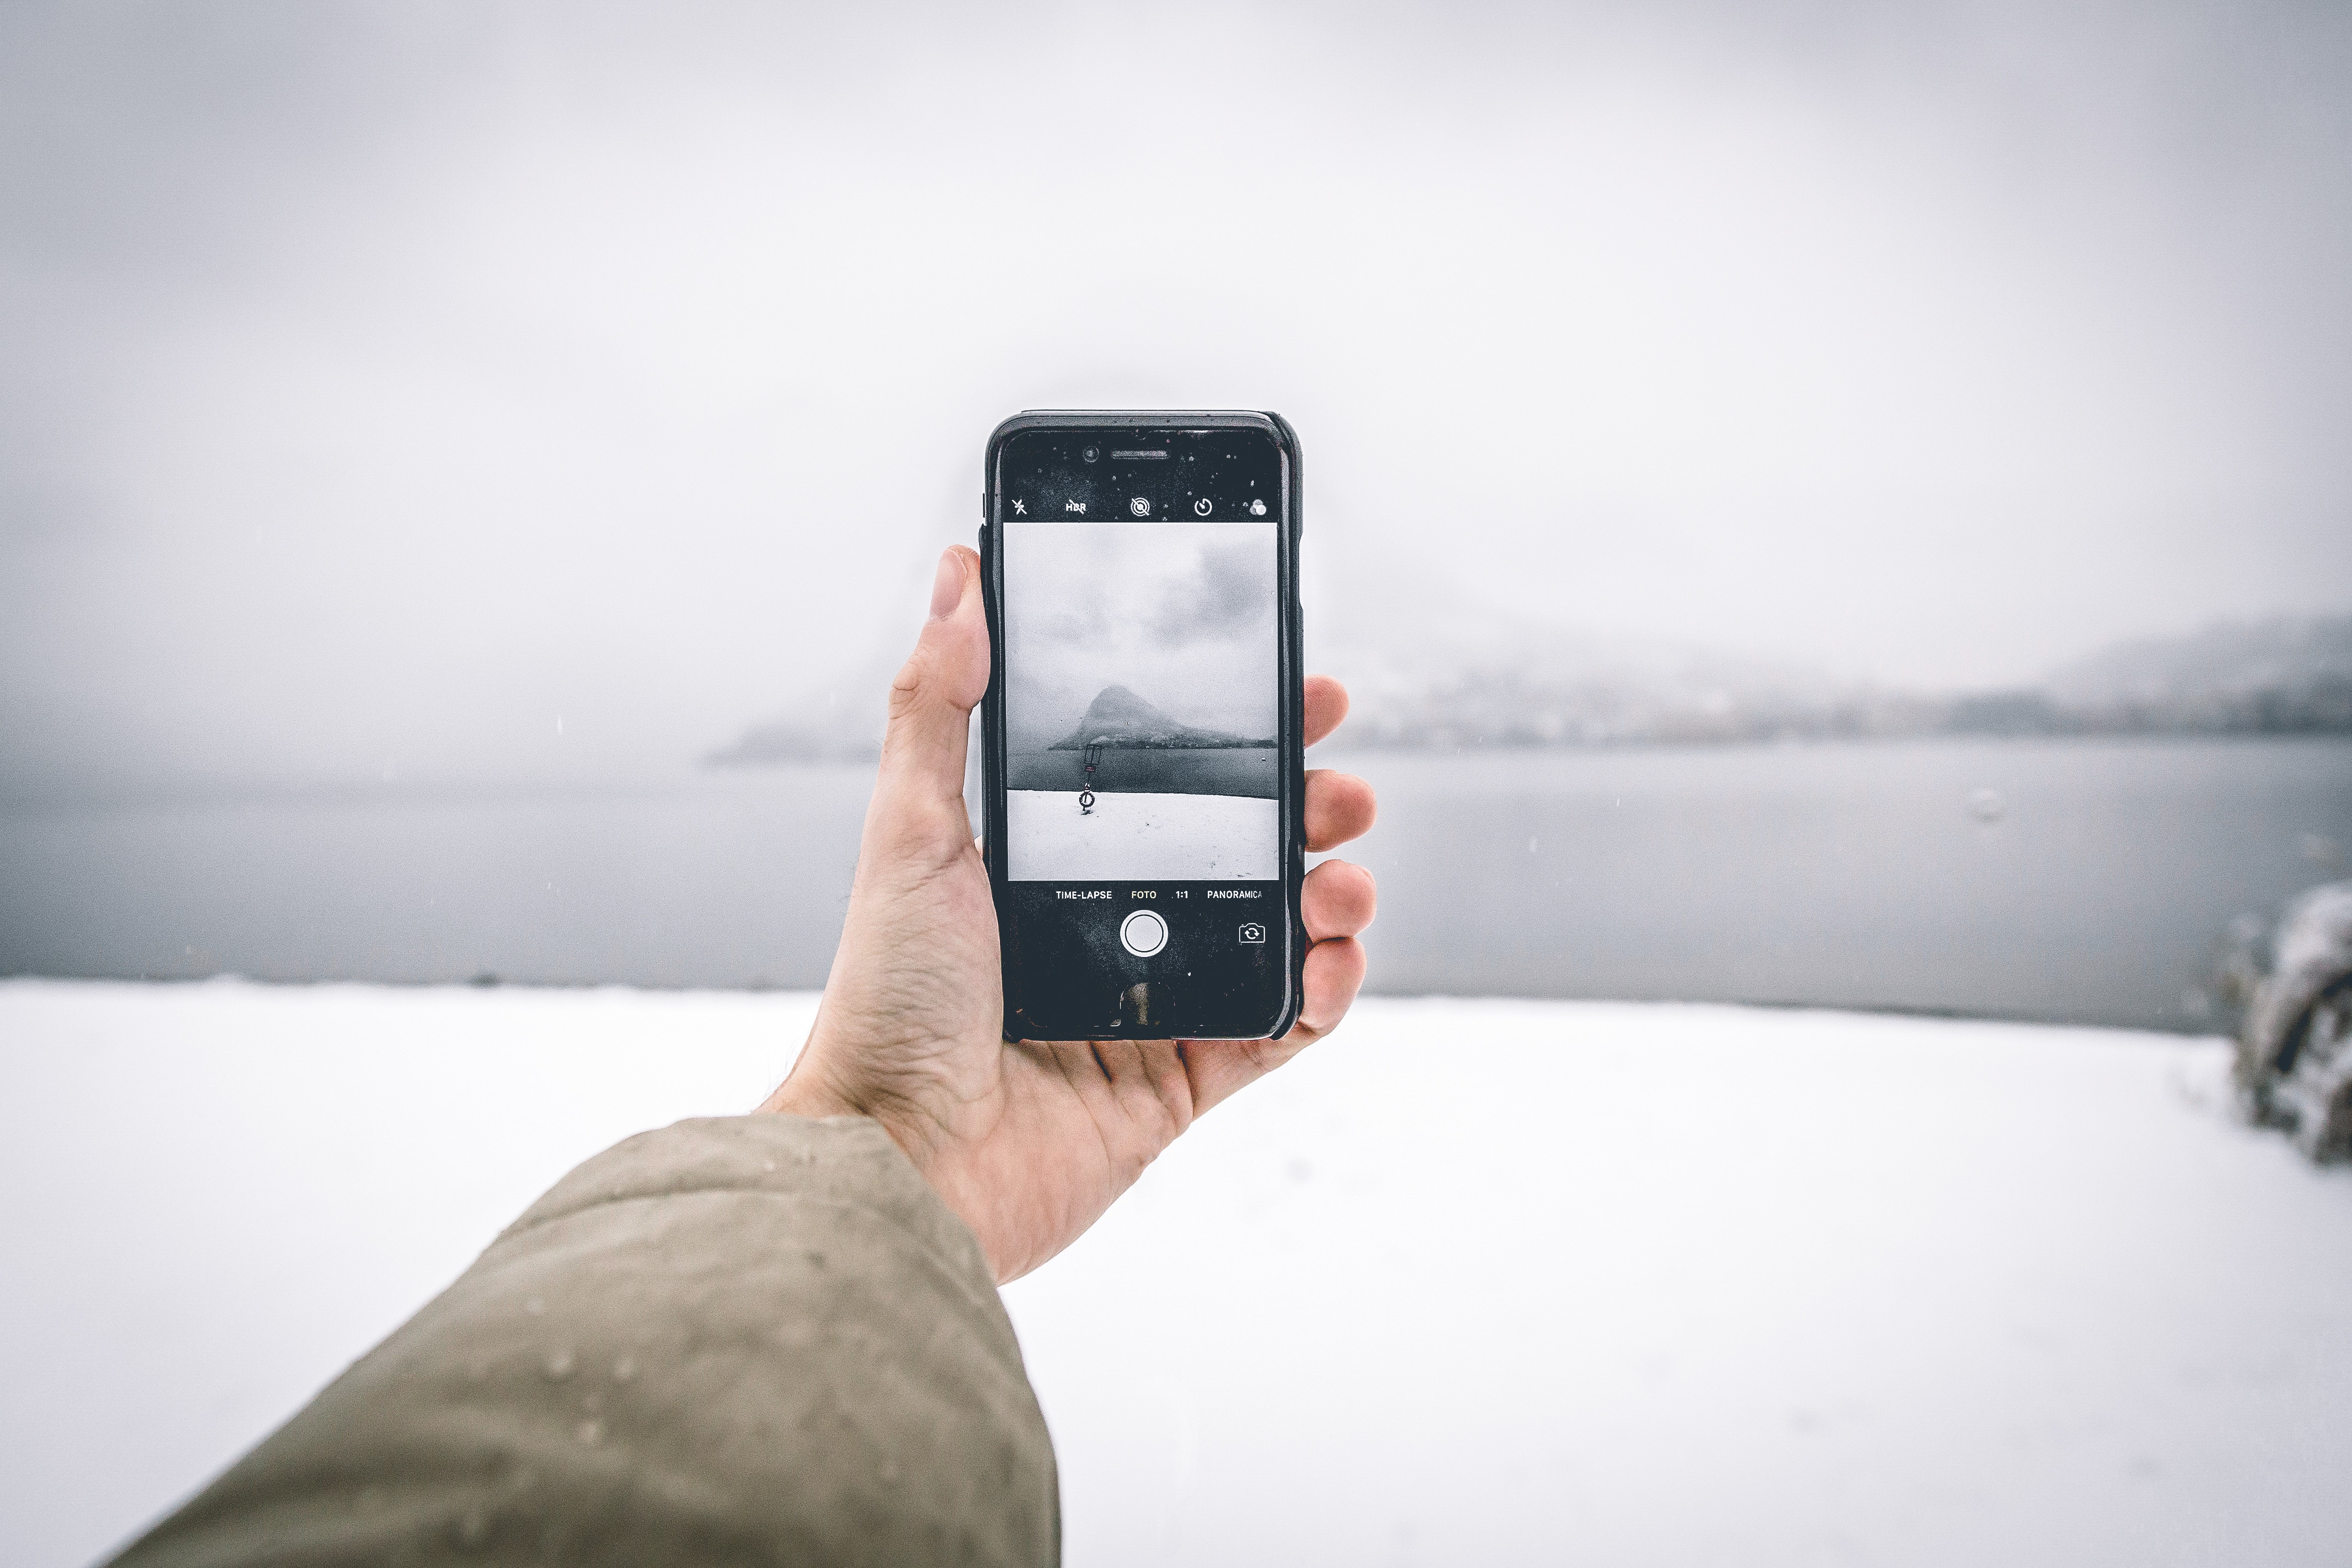
gadget, mobile phone, technology, electronic device, sky, communication device, smartphone, portable communications device, hand, photography, winter, selfie